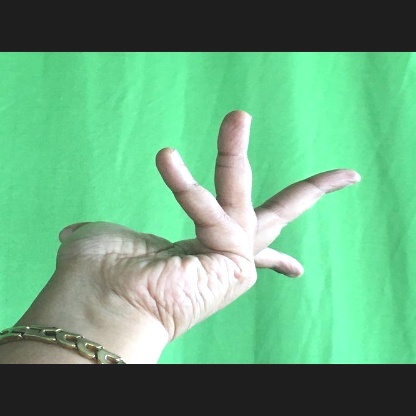
Mudra: Alapadmam